The Theft of the Mona Lisa

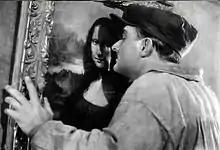
Vicenzo Peruggia (Willi Forst) stealing the "Mona Lisa"

The Theft of the Mona Lisa is a 1931 German drama film directed by Géza von Bolváry and starring Trude von Molo, Willi Forst, and Gustaf Gründgens. It is based on a true story. It was shot at the Tempelhof Studios in Berlin. The film's sets were designed by the art directors Andrej Andrejew and Robert A. Dietrich.